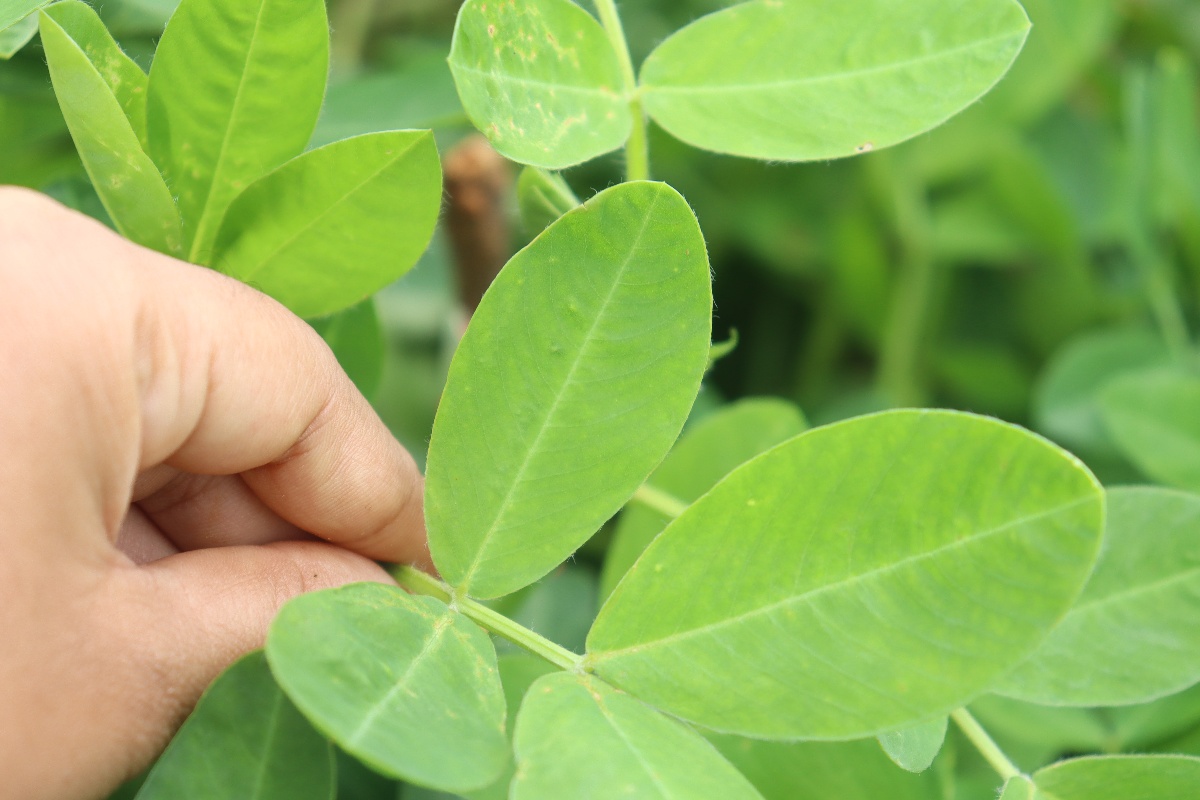
Label: early_leaf_spot